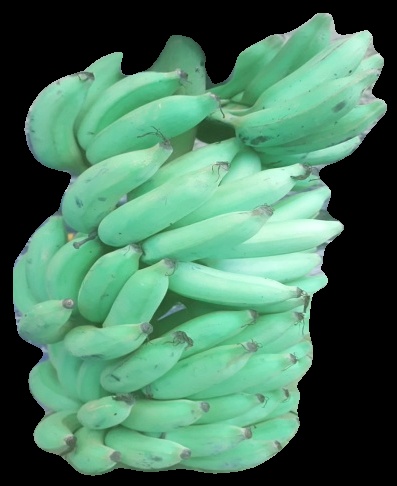
Variety: elakki-bale
Grade: grade2